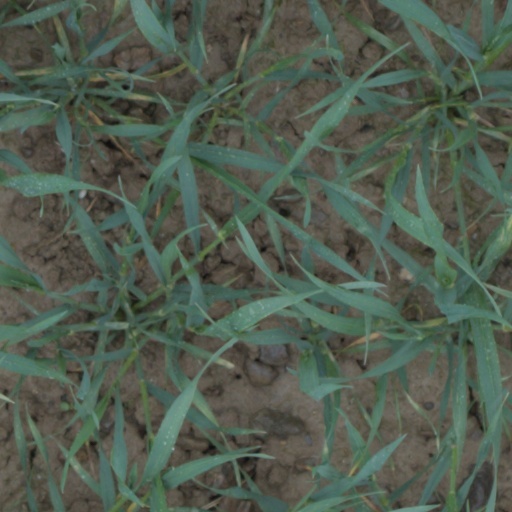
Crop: wheat